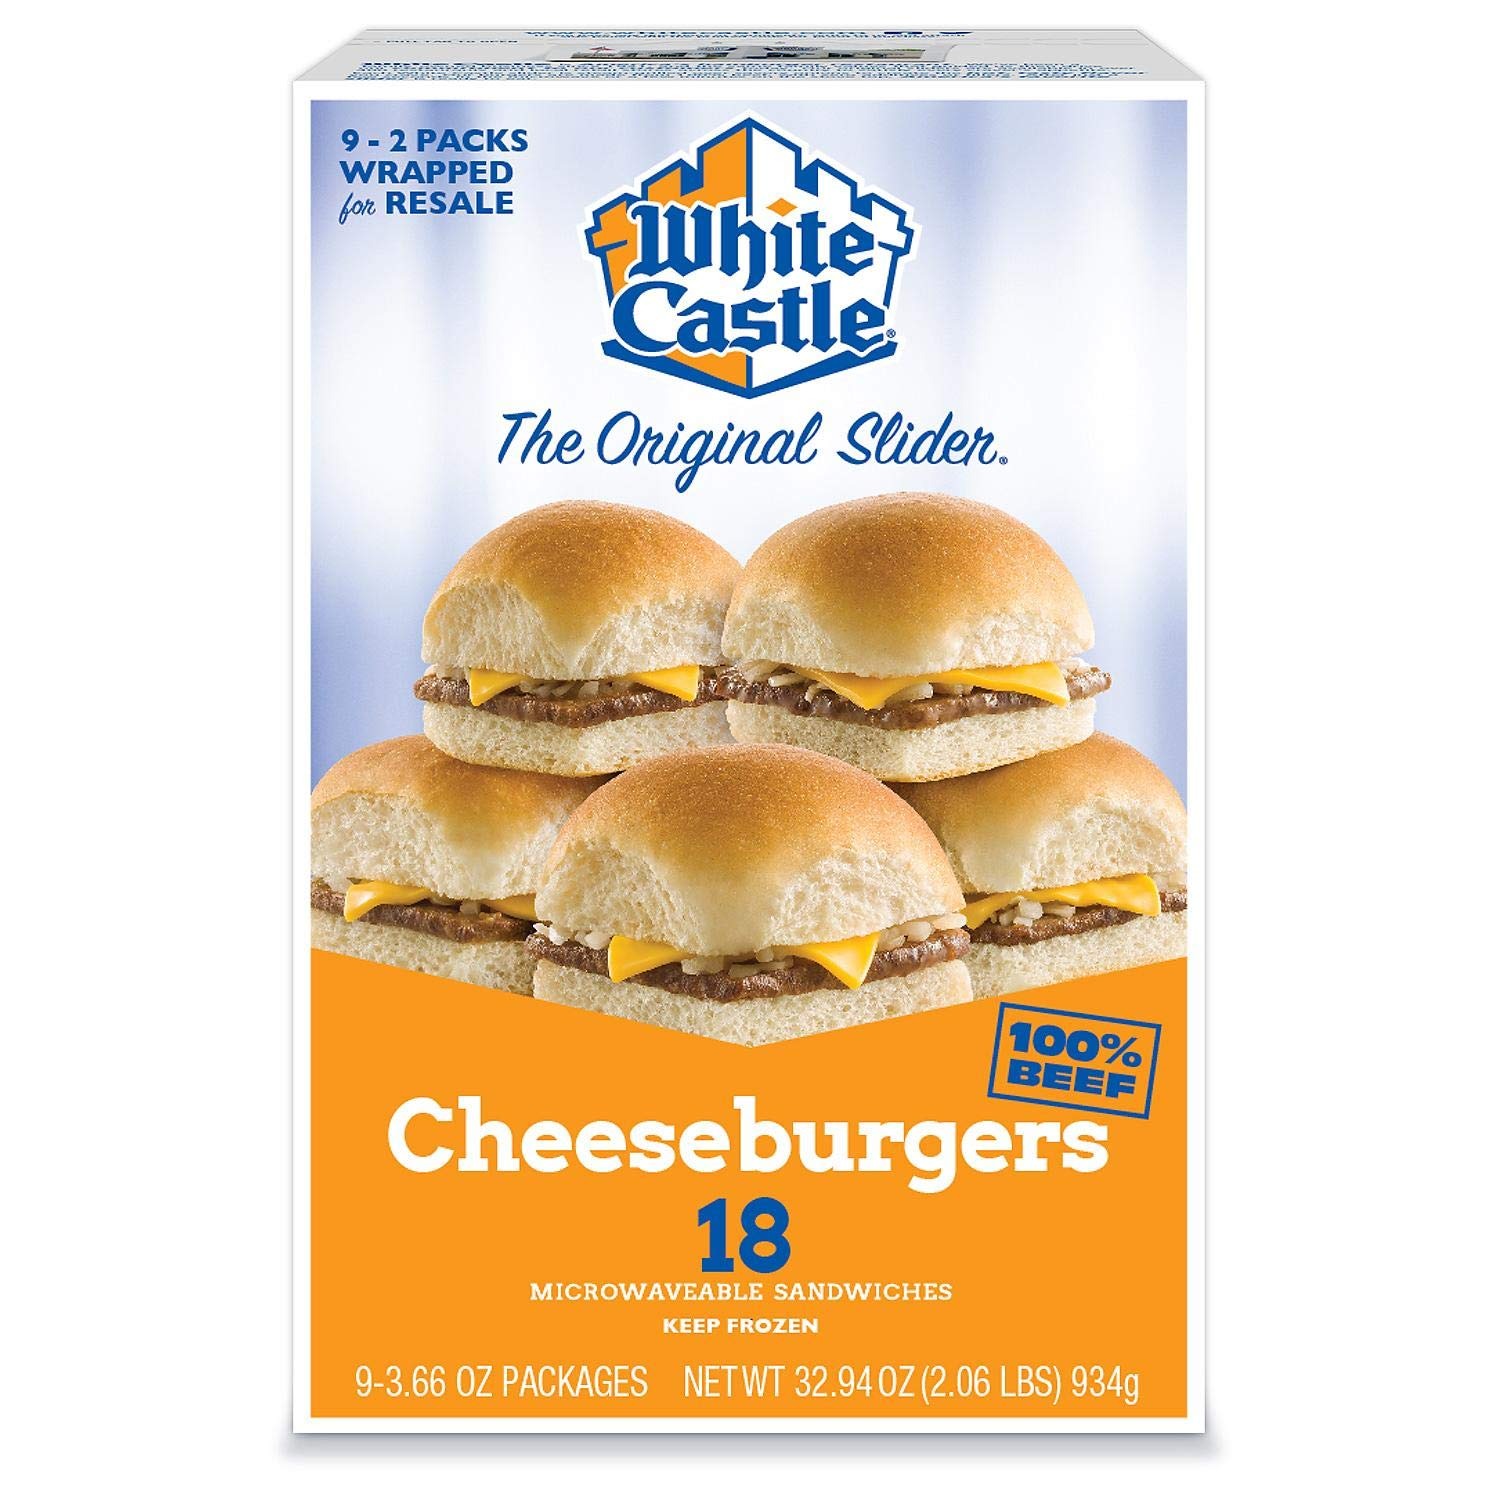
Item Name: Evaxo White Castle Cheeseburger Sliders (18 ct. )
Value: 32.94
Unit: Ounce

Price: 14.57